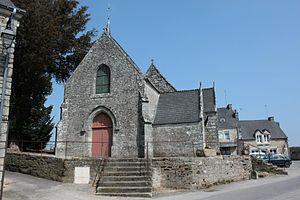
Église Saint-Maurice, Saint-Aubin, Plumelec.
Plumelec [plymlɛk] est une commune française située dans le département du Morbihan en région Bretagne.
Cet article recense les monuments historiques de l'arrondissement de Pontivy, dans le département du Morbihan, en France.
La liste des églises du Morbihan recense de manière exhaustive les églises situées dans le département français du Morbihan. Il est fait état des diverses protections dont elles peuvent bénéficier, et notamment les inscriptions et classements au titre des monuments historiques.